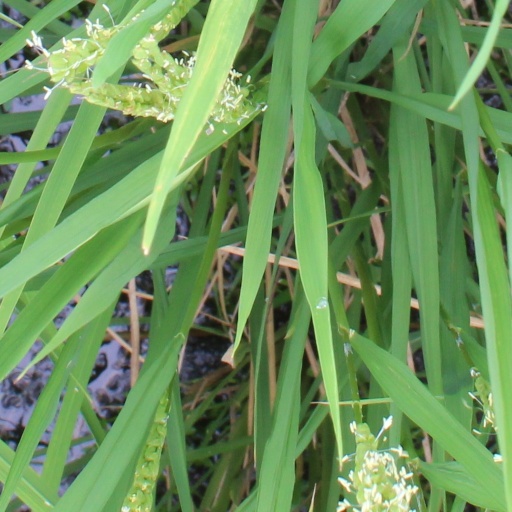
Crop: rice